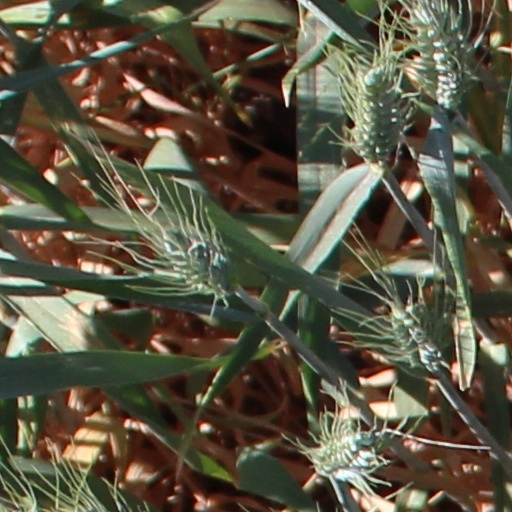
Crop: wheat